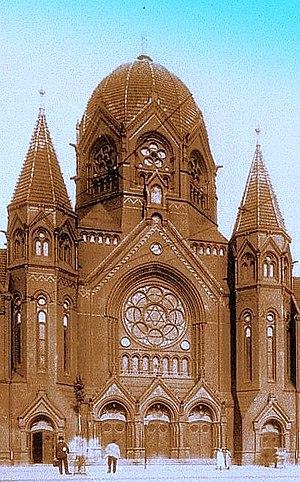
Cet article présente la liste de synagogues de Russie.
Kœnigsberg ou Königsberg in Preussen est l'ancien nom de l'actuelle ville russe de Kaliningrad. Capitale de la Prusse-Orientale, au bord de la mer Baltique, elle fut d'abord la capitale du duché de Prusse, avant de devenir l'une des principales villes du royaume de Prusse puis de l'Empire allemand. Presque totalement détruite durant la Seconde Guerre mondiale, elle est rebaptisée Kaliningrad après son annexion par les Soviétiques.
La Nouvelle synagogue de Königsberg ou synagogue libérale de Königsberg est, au début du XXᵉ siècle, l'une des trois grandes synagogues de la ville de Königsberg en Prusse-Orientale. Les autres synagogues sont la Vieille synagogue hassidique et la synagogue orthodoxe Adass Jisroel. Construite en 1896, la Nouvelle synagogue est détruite par les nazis en 1938 lors de la nuit de Cristal, comme la majorité des synagogues en Allemagne.